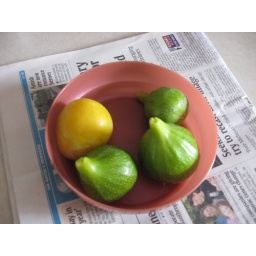
As traditionally served in a plastic bowl on top of a USA Today.